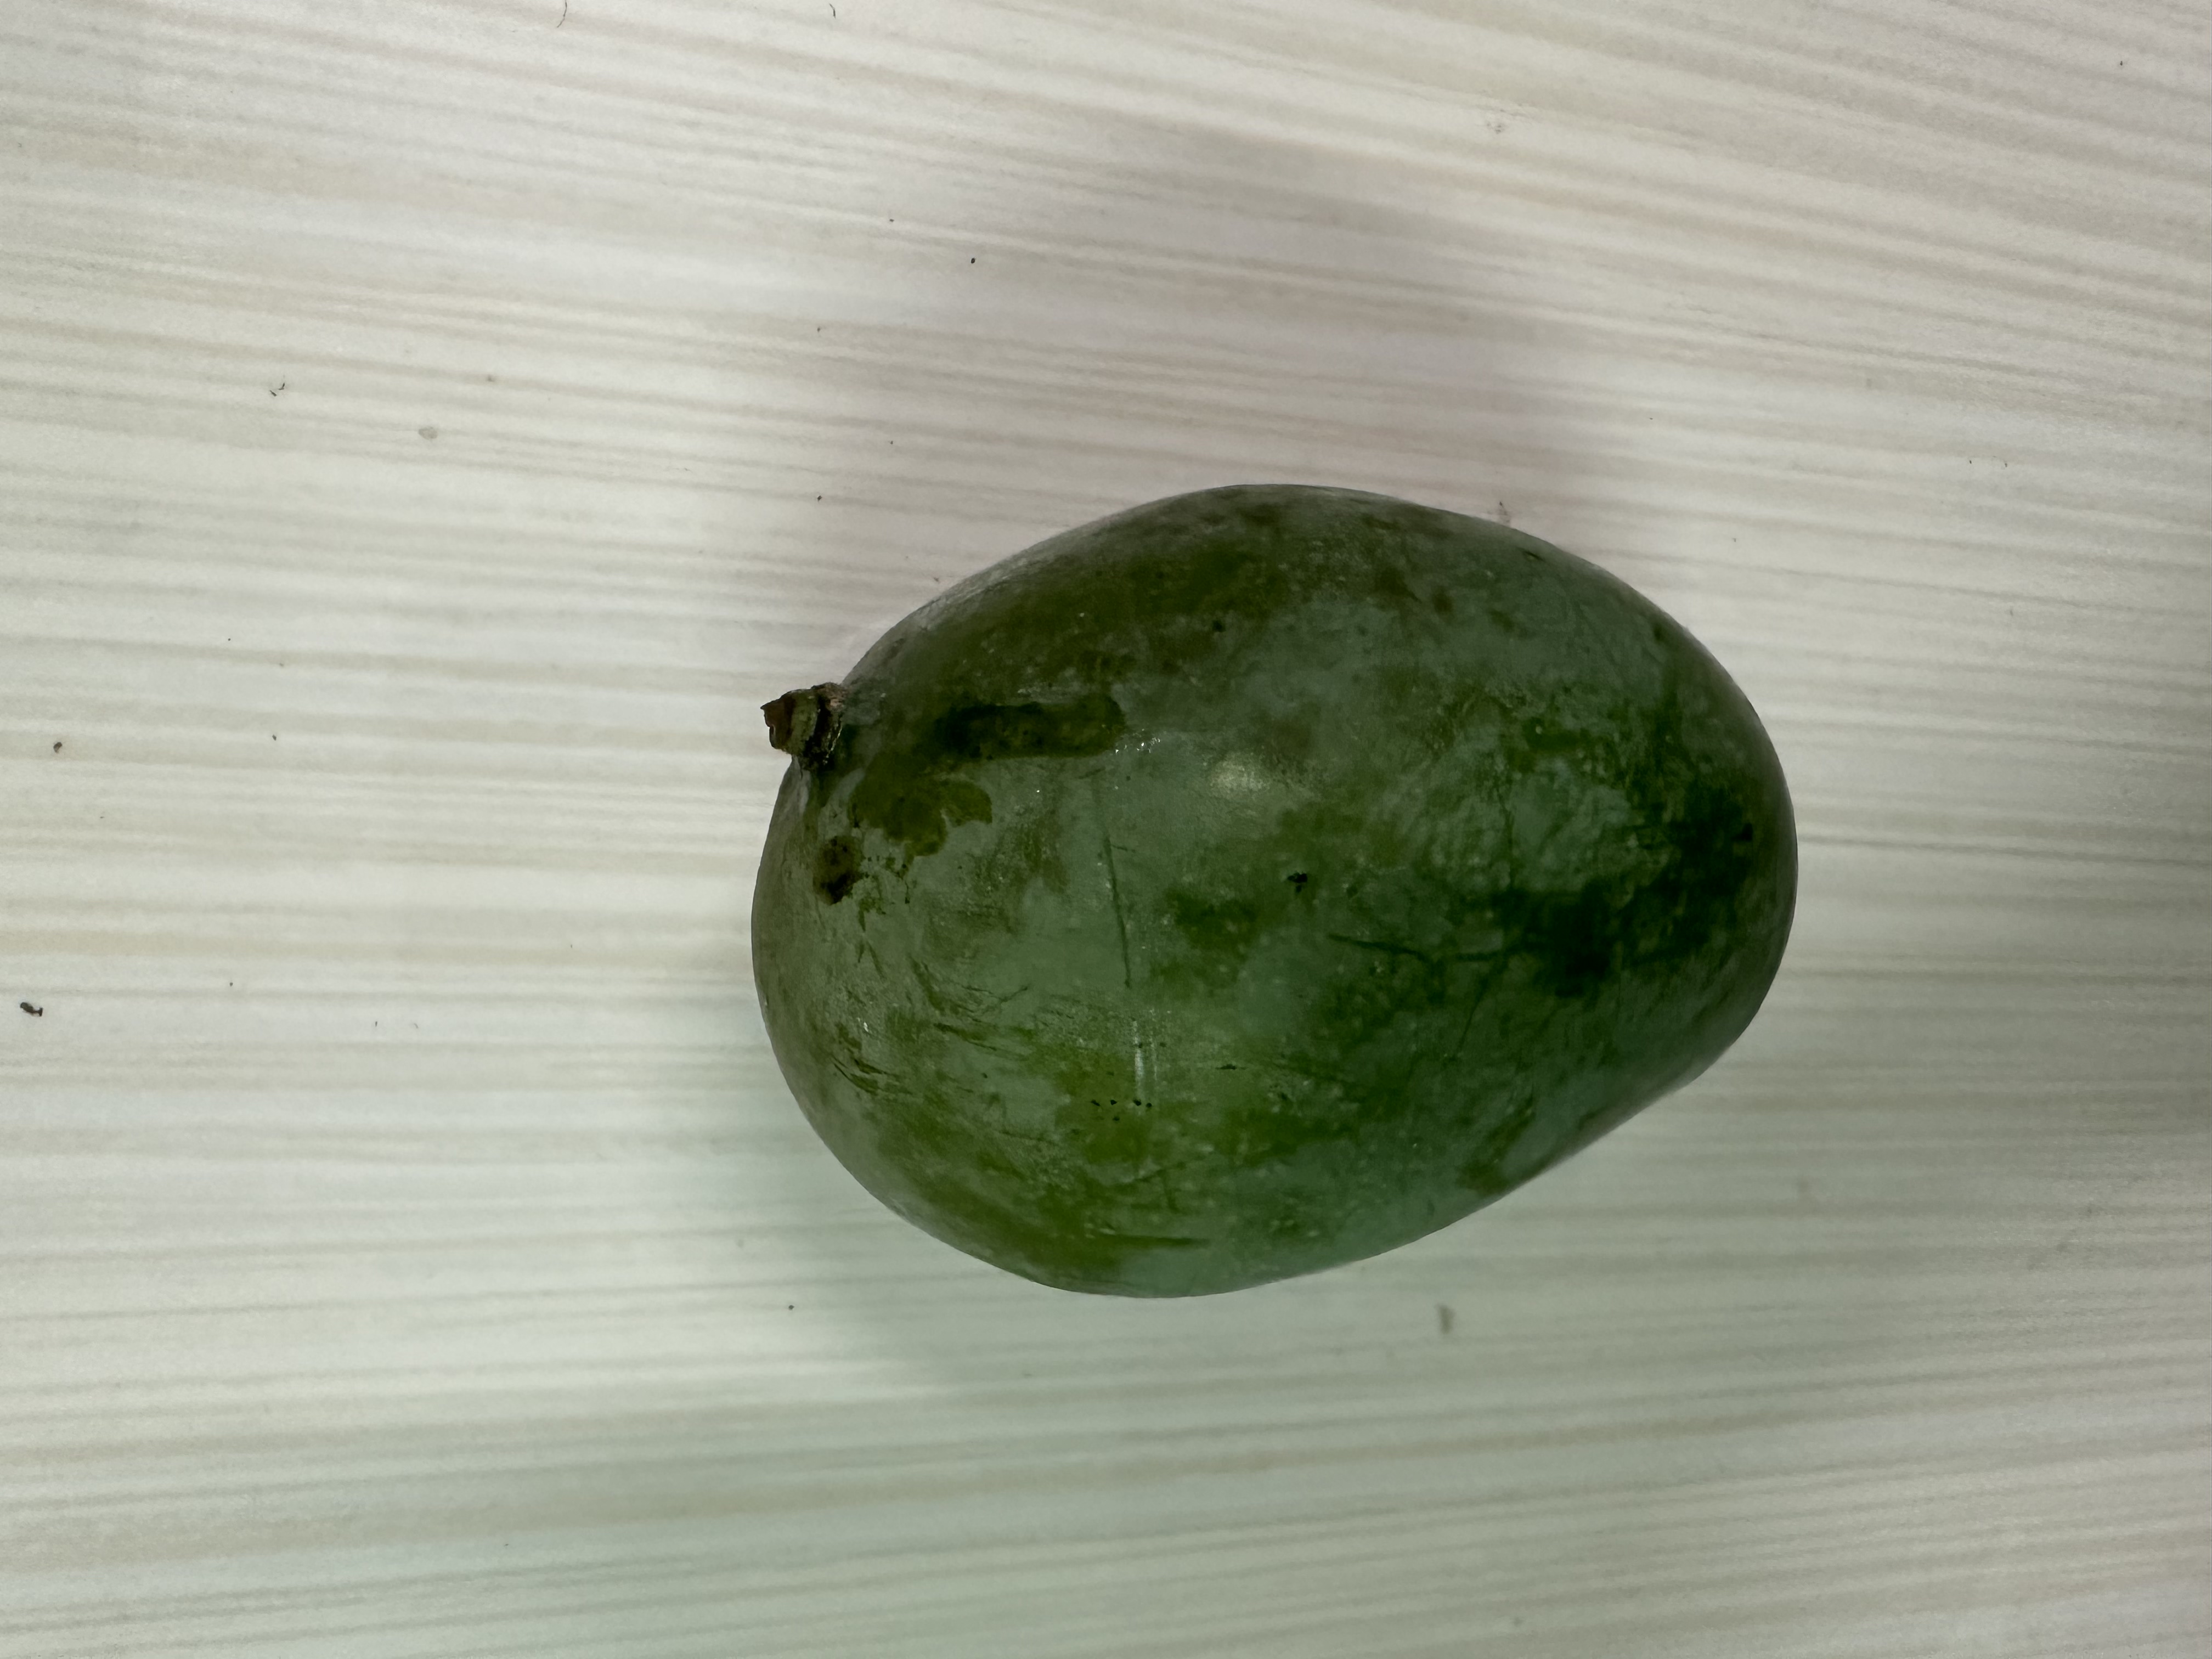
Mango variety: Amrapali